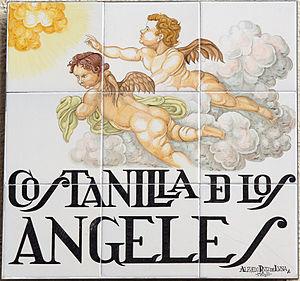
Plaque de Costanilla de los Ángeles (rue, (district du Centre) de Madrid (Espagne).